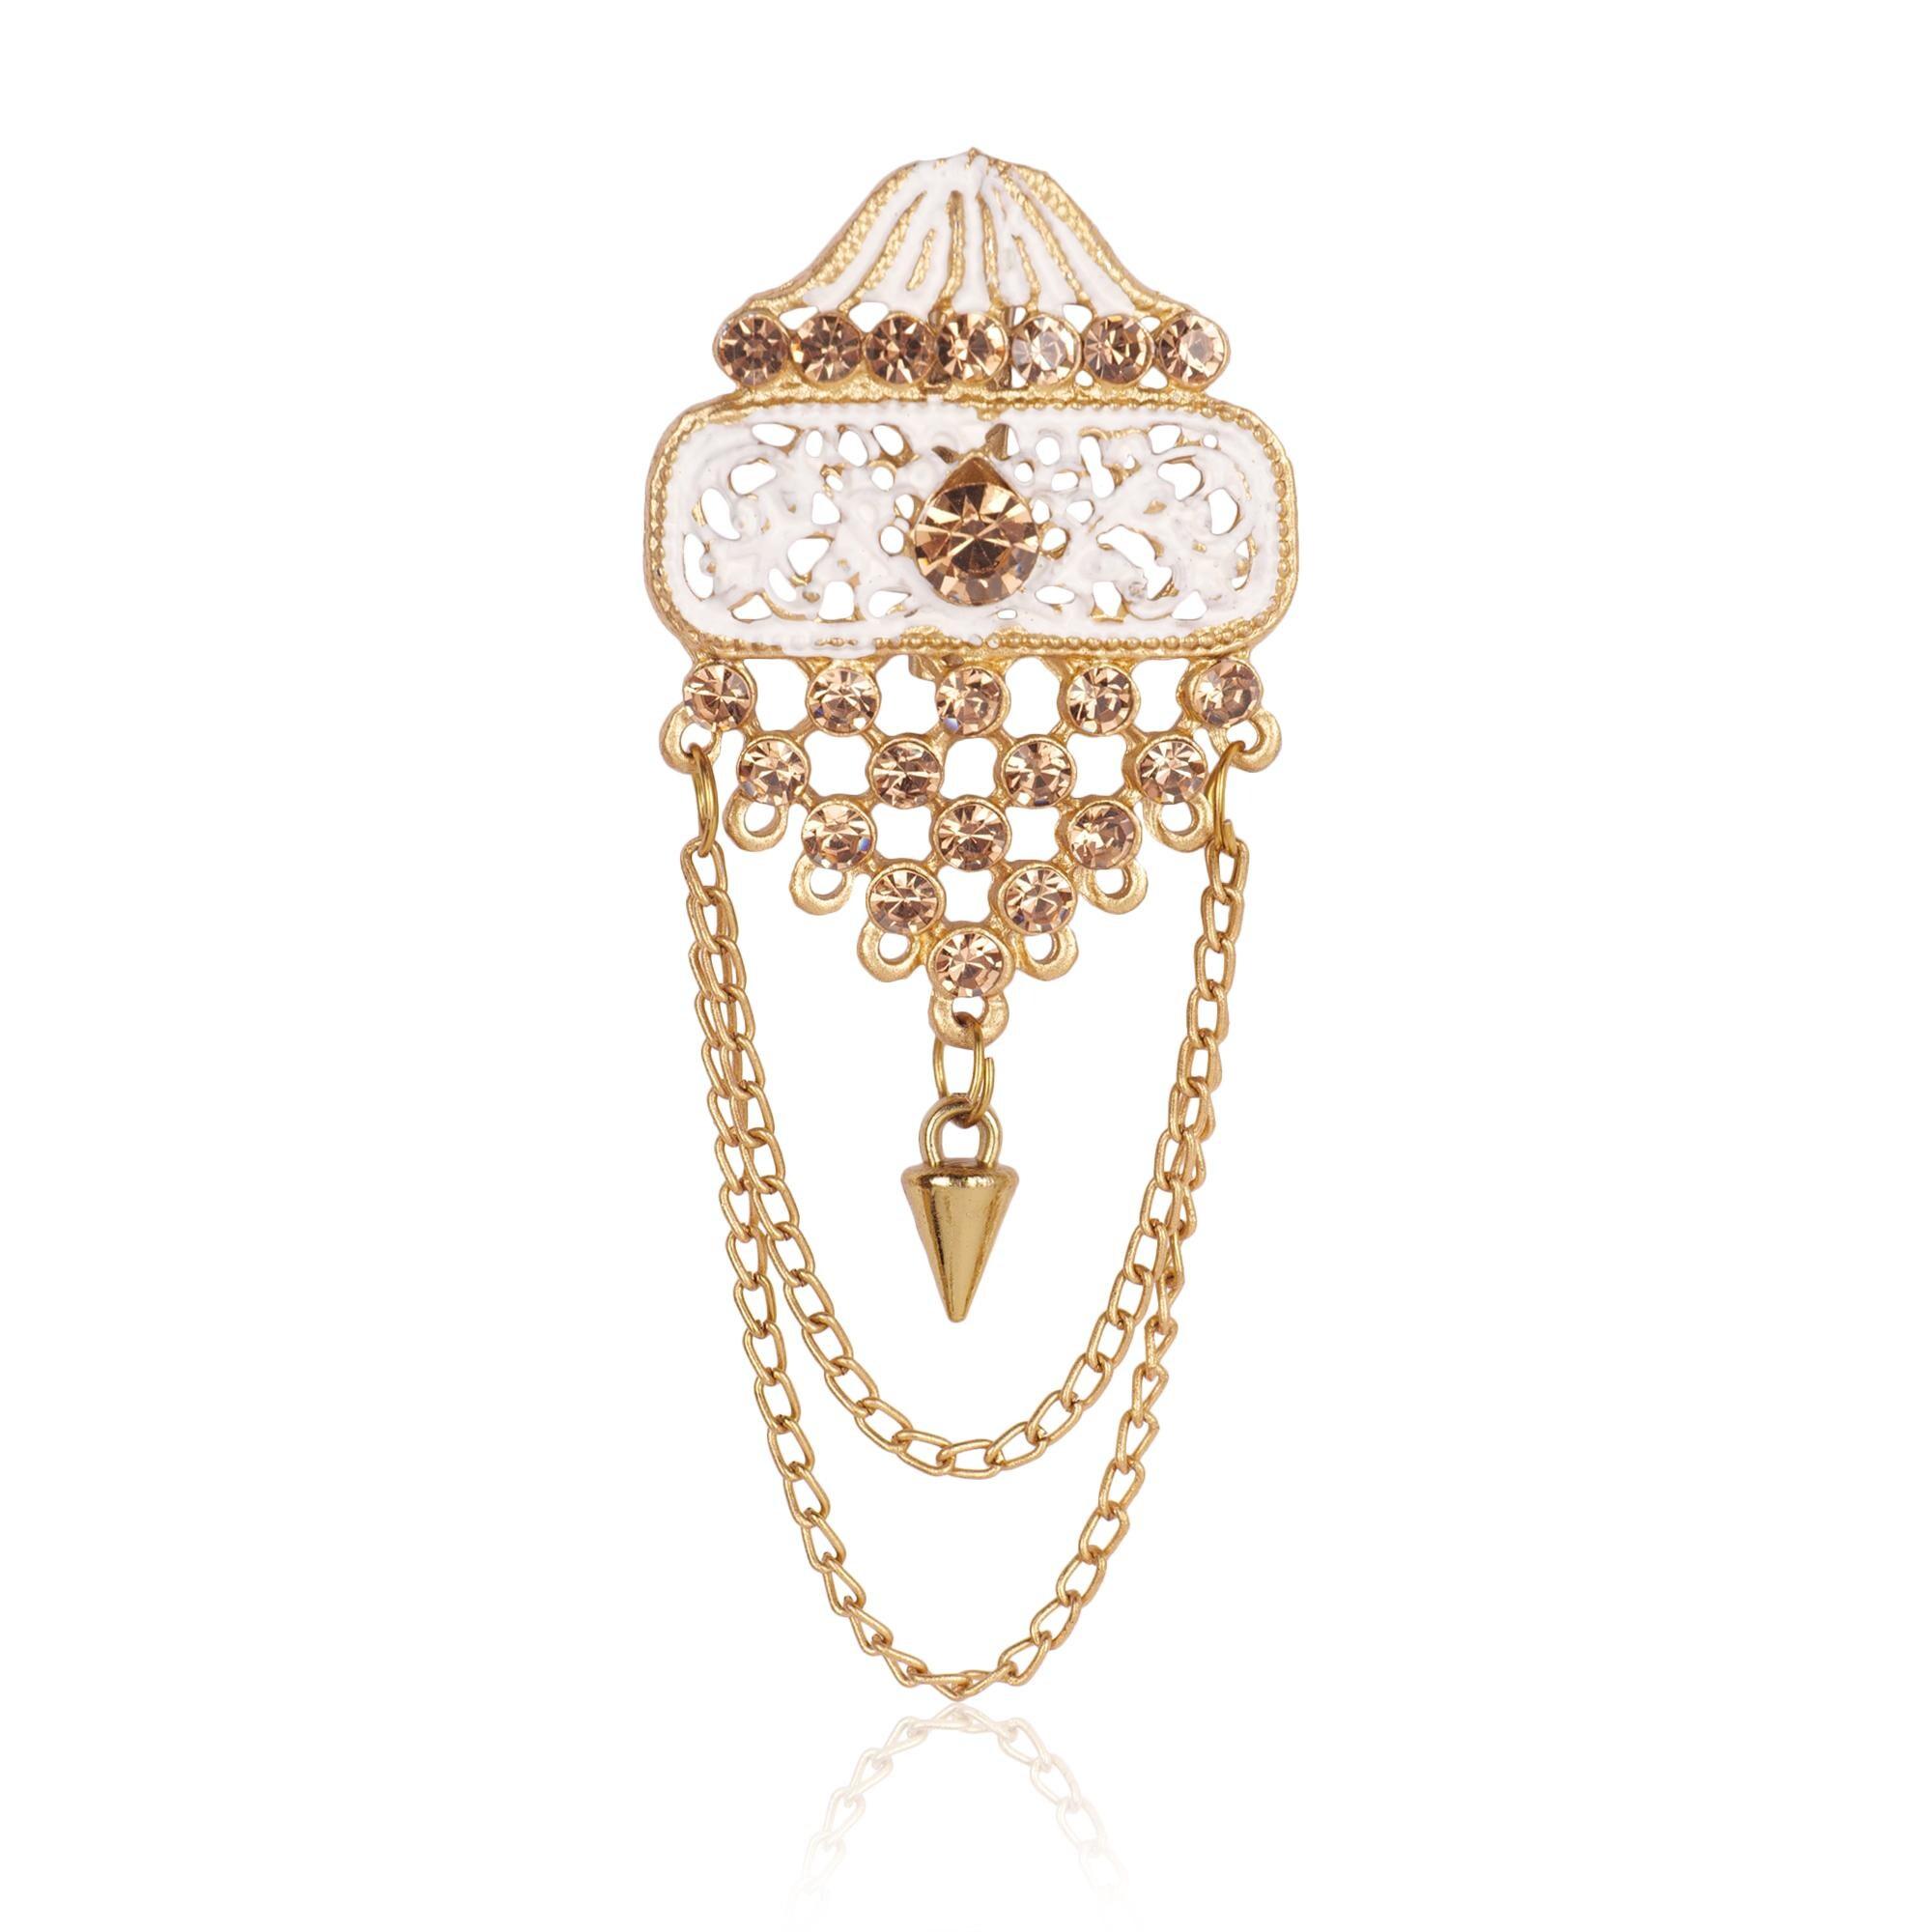
JIYANSHI FASHION: Dulha groom sherwani Necklace/Moti Mala for Men for wedding | Groom Mala and Brooch Set
Type: Chains
Brand: JIYANSHI FASHION
Price: Rs. 729
 Enhance your wedding day look with our Exquisite Groom Mala and Brooch Set, a symbol of elegance and tradition. The vibrant colors and intricate details ensure that it complements your attire, adding a touch of grandeur to your ensemble.
Features: COLORS : WHITE+CHEEKU,IDAL : MEN,TRENDING